Generalens Lysthus

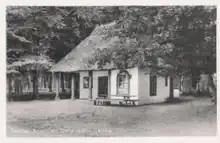
Generalens Lysthus, Tromnæs, Falster (old photograph)

The Rococo interior consists of a large rectangular room with a domed ceiling fringed with garlands and medallions. The centre of the ceiling is decorated with a rosette and a floral wreath. An inscription on the door reads: "Wer Ruhe hat Der findt sie her" (he who has peace finds it here). The walls are panelled and a cupboard stands in one corner. The window sills are fitted with iron bars.